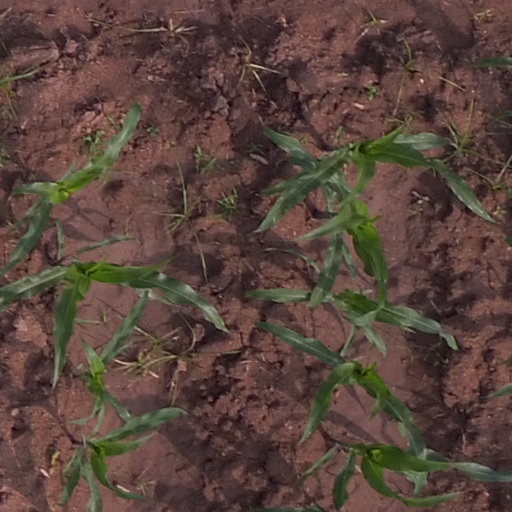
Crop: maize; corn